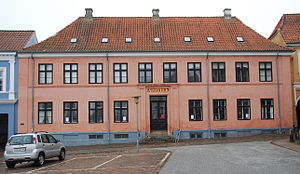
Fredede bygninger i Viborg Kommune
Den fredede bygning ""Svaneapoteket"" på Nytorv i Viborg."
Denne liste over fredede bygninger i Viborg Kommune viser alle fredede bygninger i Viborg Kommune, bortset fra kirker. Listen bygger på data fra Kulturarvsstyrelsen.